Culture of Colombia

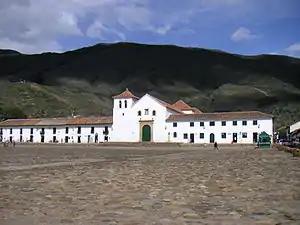
Villa de Leyva, a historical and cultural landmark of Colombia

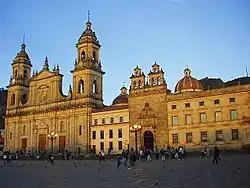
Cathedral in downtown Bogotá, heritage of Spanish architecture

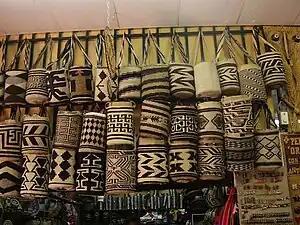
The arhuaca mochila is a popular Colombian artisan bag.

The hydrography of Colombia is one of the richest in the world. Its main rivers are Magdalena, Cauca, Guaviare, and Caquetá. Colombia has four main drainage systems: the Pacific drain, the Caribbean drain, the Orinoco Basin and the Amazon Basin. The Orinoco and Amazon Rivers mark limits with Colombia to Venezuela and Peru respectively.